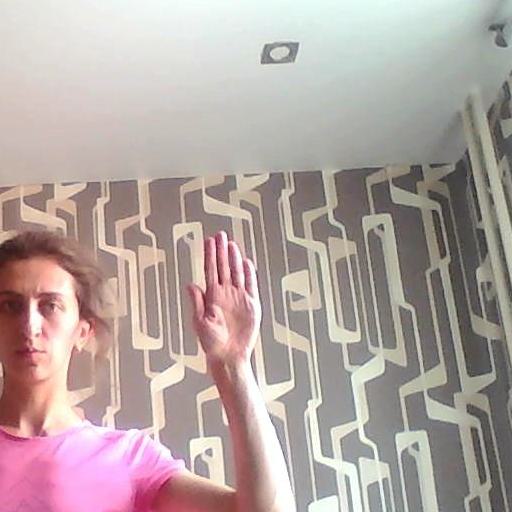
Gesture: stop